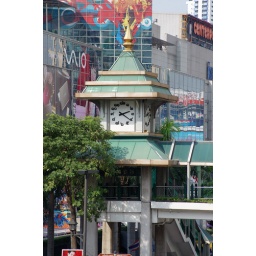
Clock tower as part of a pedestrian bridge near Central World in Bangkok